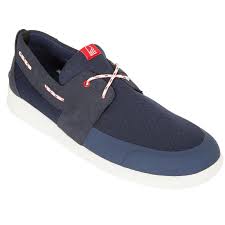
Label: Boat